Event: Nepal Earthquake
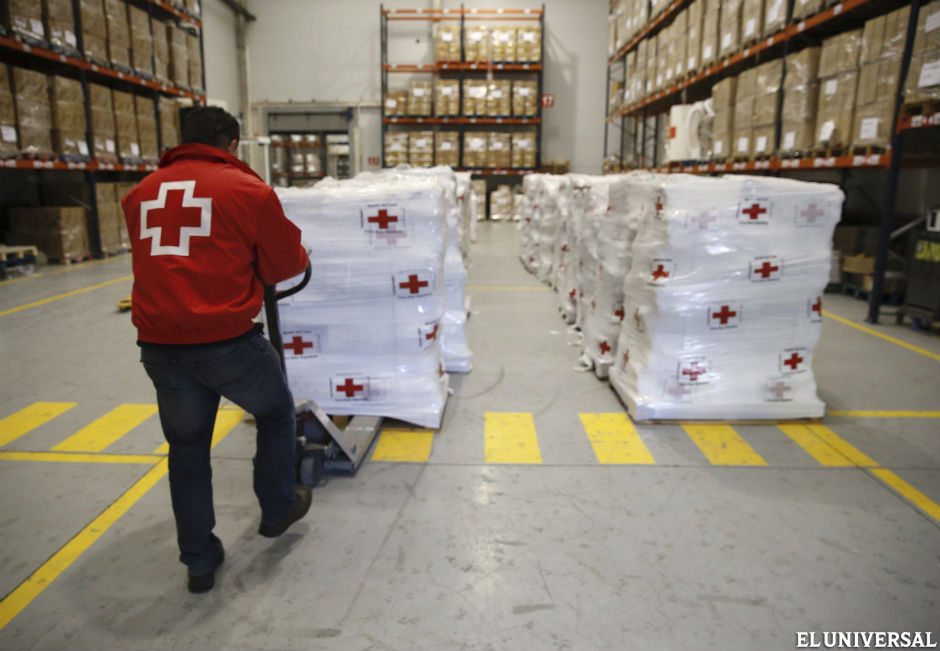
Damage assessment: no_damage